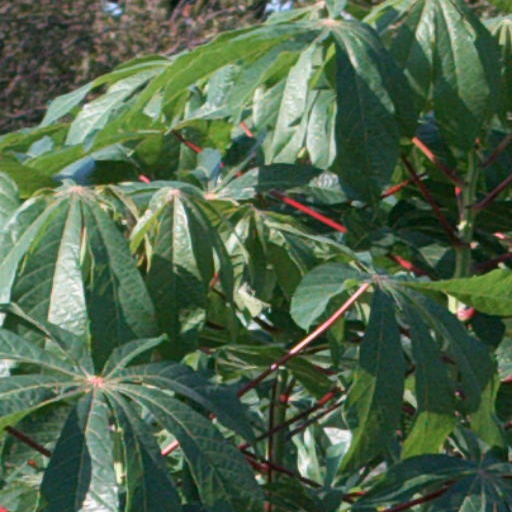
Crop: cassava